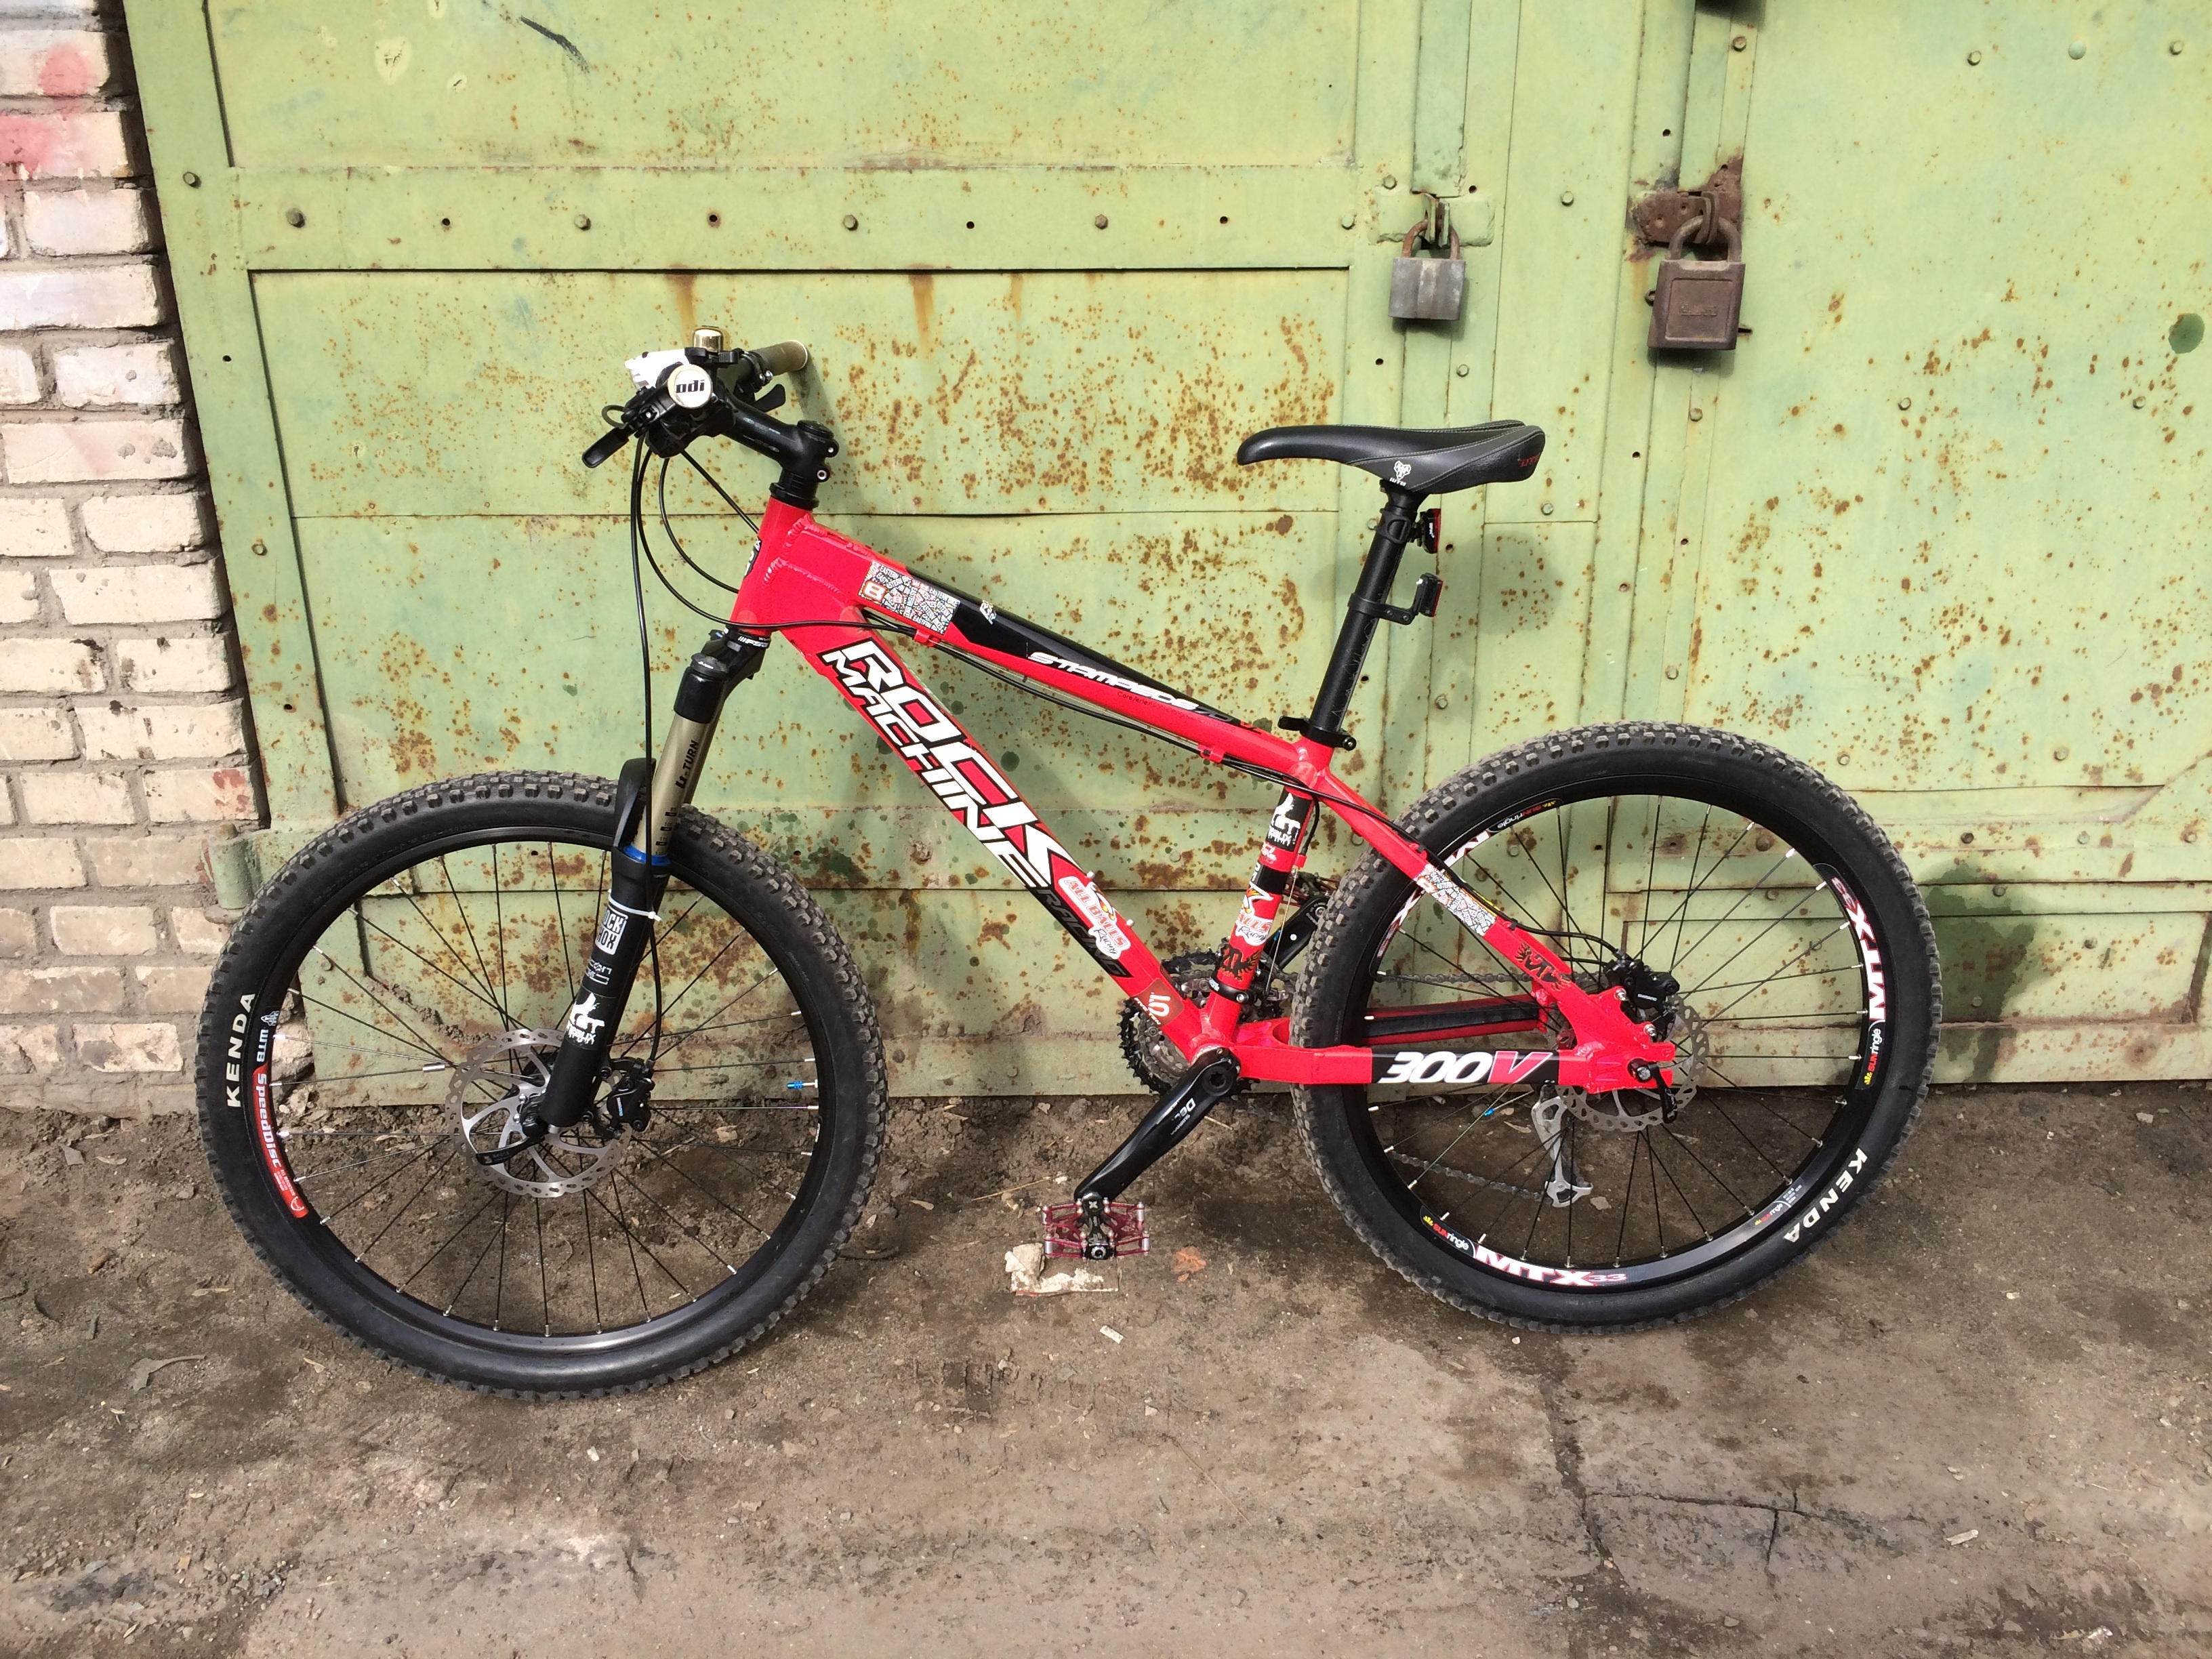
wheel, bicycle, bike, vehicle, extreme sport, brake, sports equipment, mountain bike, sports, freeride, mountain biking, bicycle frame, land vehicle, cycle sport, cyclo cross bicycle, downhill mountain biking, bicycle motocross, bmx bike, road bicycle, racing bicycle, hybrid bicycle